Sky position (RA, Dec in degrees): 334.683, -1.041
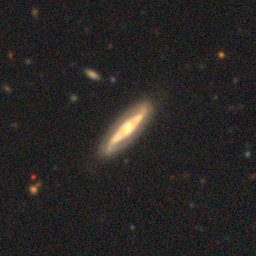
Galaxy morphology: Edge-on Galaxies with Bulge